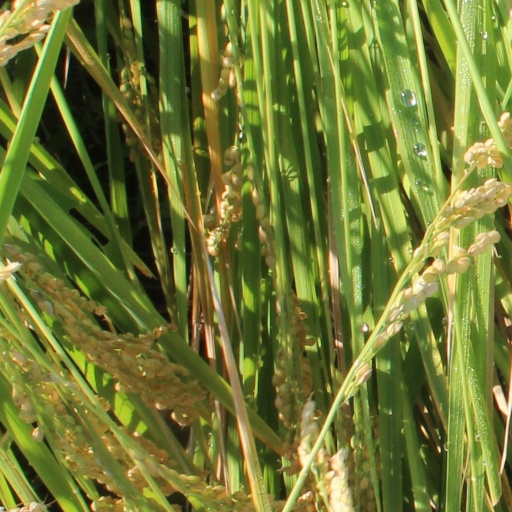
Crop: rice